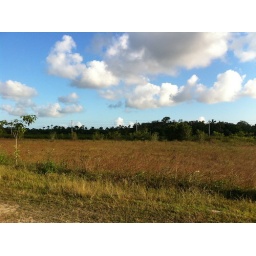
A view outside the car window as we drove to his home in St. Ignacio.